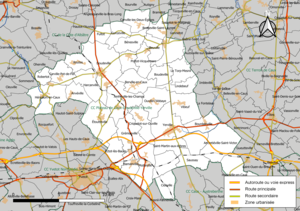
Carte géographique de la Communauté de communes Plateau de Caux-Doudeville-Yerville, département de la Seine-Maritime, France. Composition au 1er janvier 2019.
La communauté de communes Plateau de Caux-Doudeville-Yerville est une communauté de communes française, créée au 1ᵉʳ janvier 2017 et située dans le département de la Seine-Maritime en région Normandie.